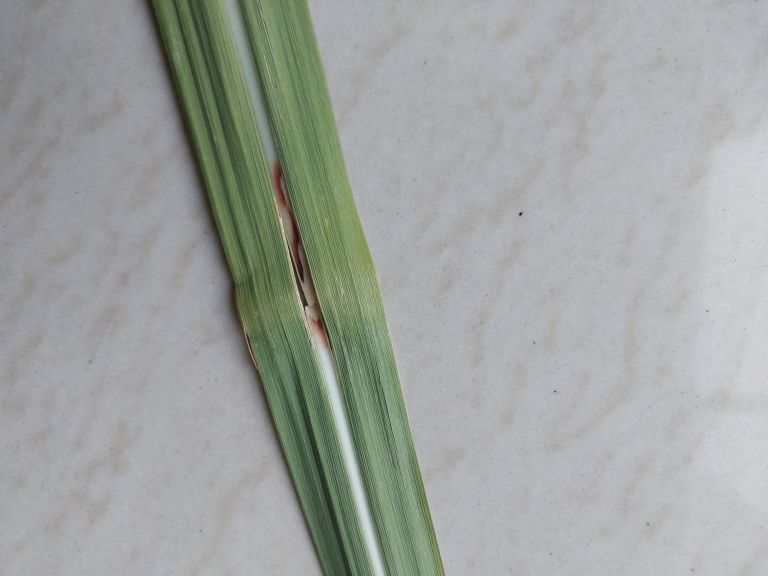
Label: Brown Spot